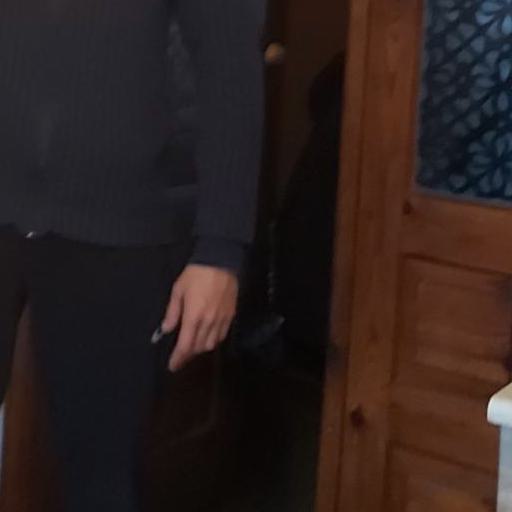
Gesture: no_gesture